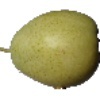
Label: Pear 1